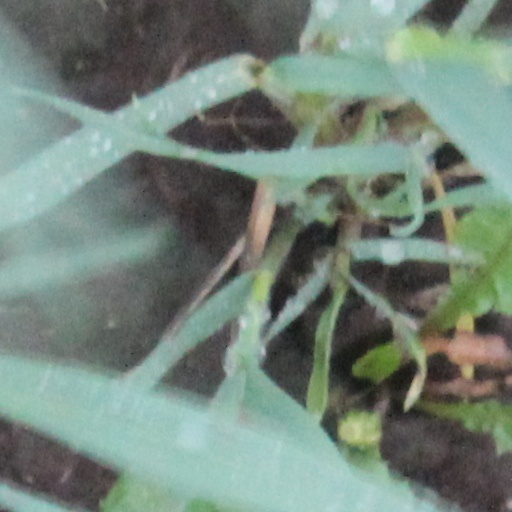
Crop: wheat